Clog (British)

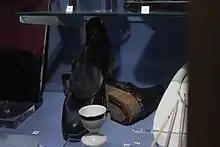
Clogs made by mental patients

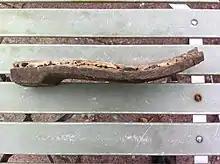
Sole of Gibson style English clog by Walkleys of Yorkshire. Note the cast at the toe and the rebate for the leather.

There are two explanations of the development of the English style clog. They may have evolved from pattens which were